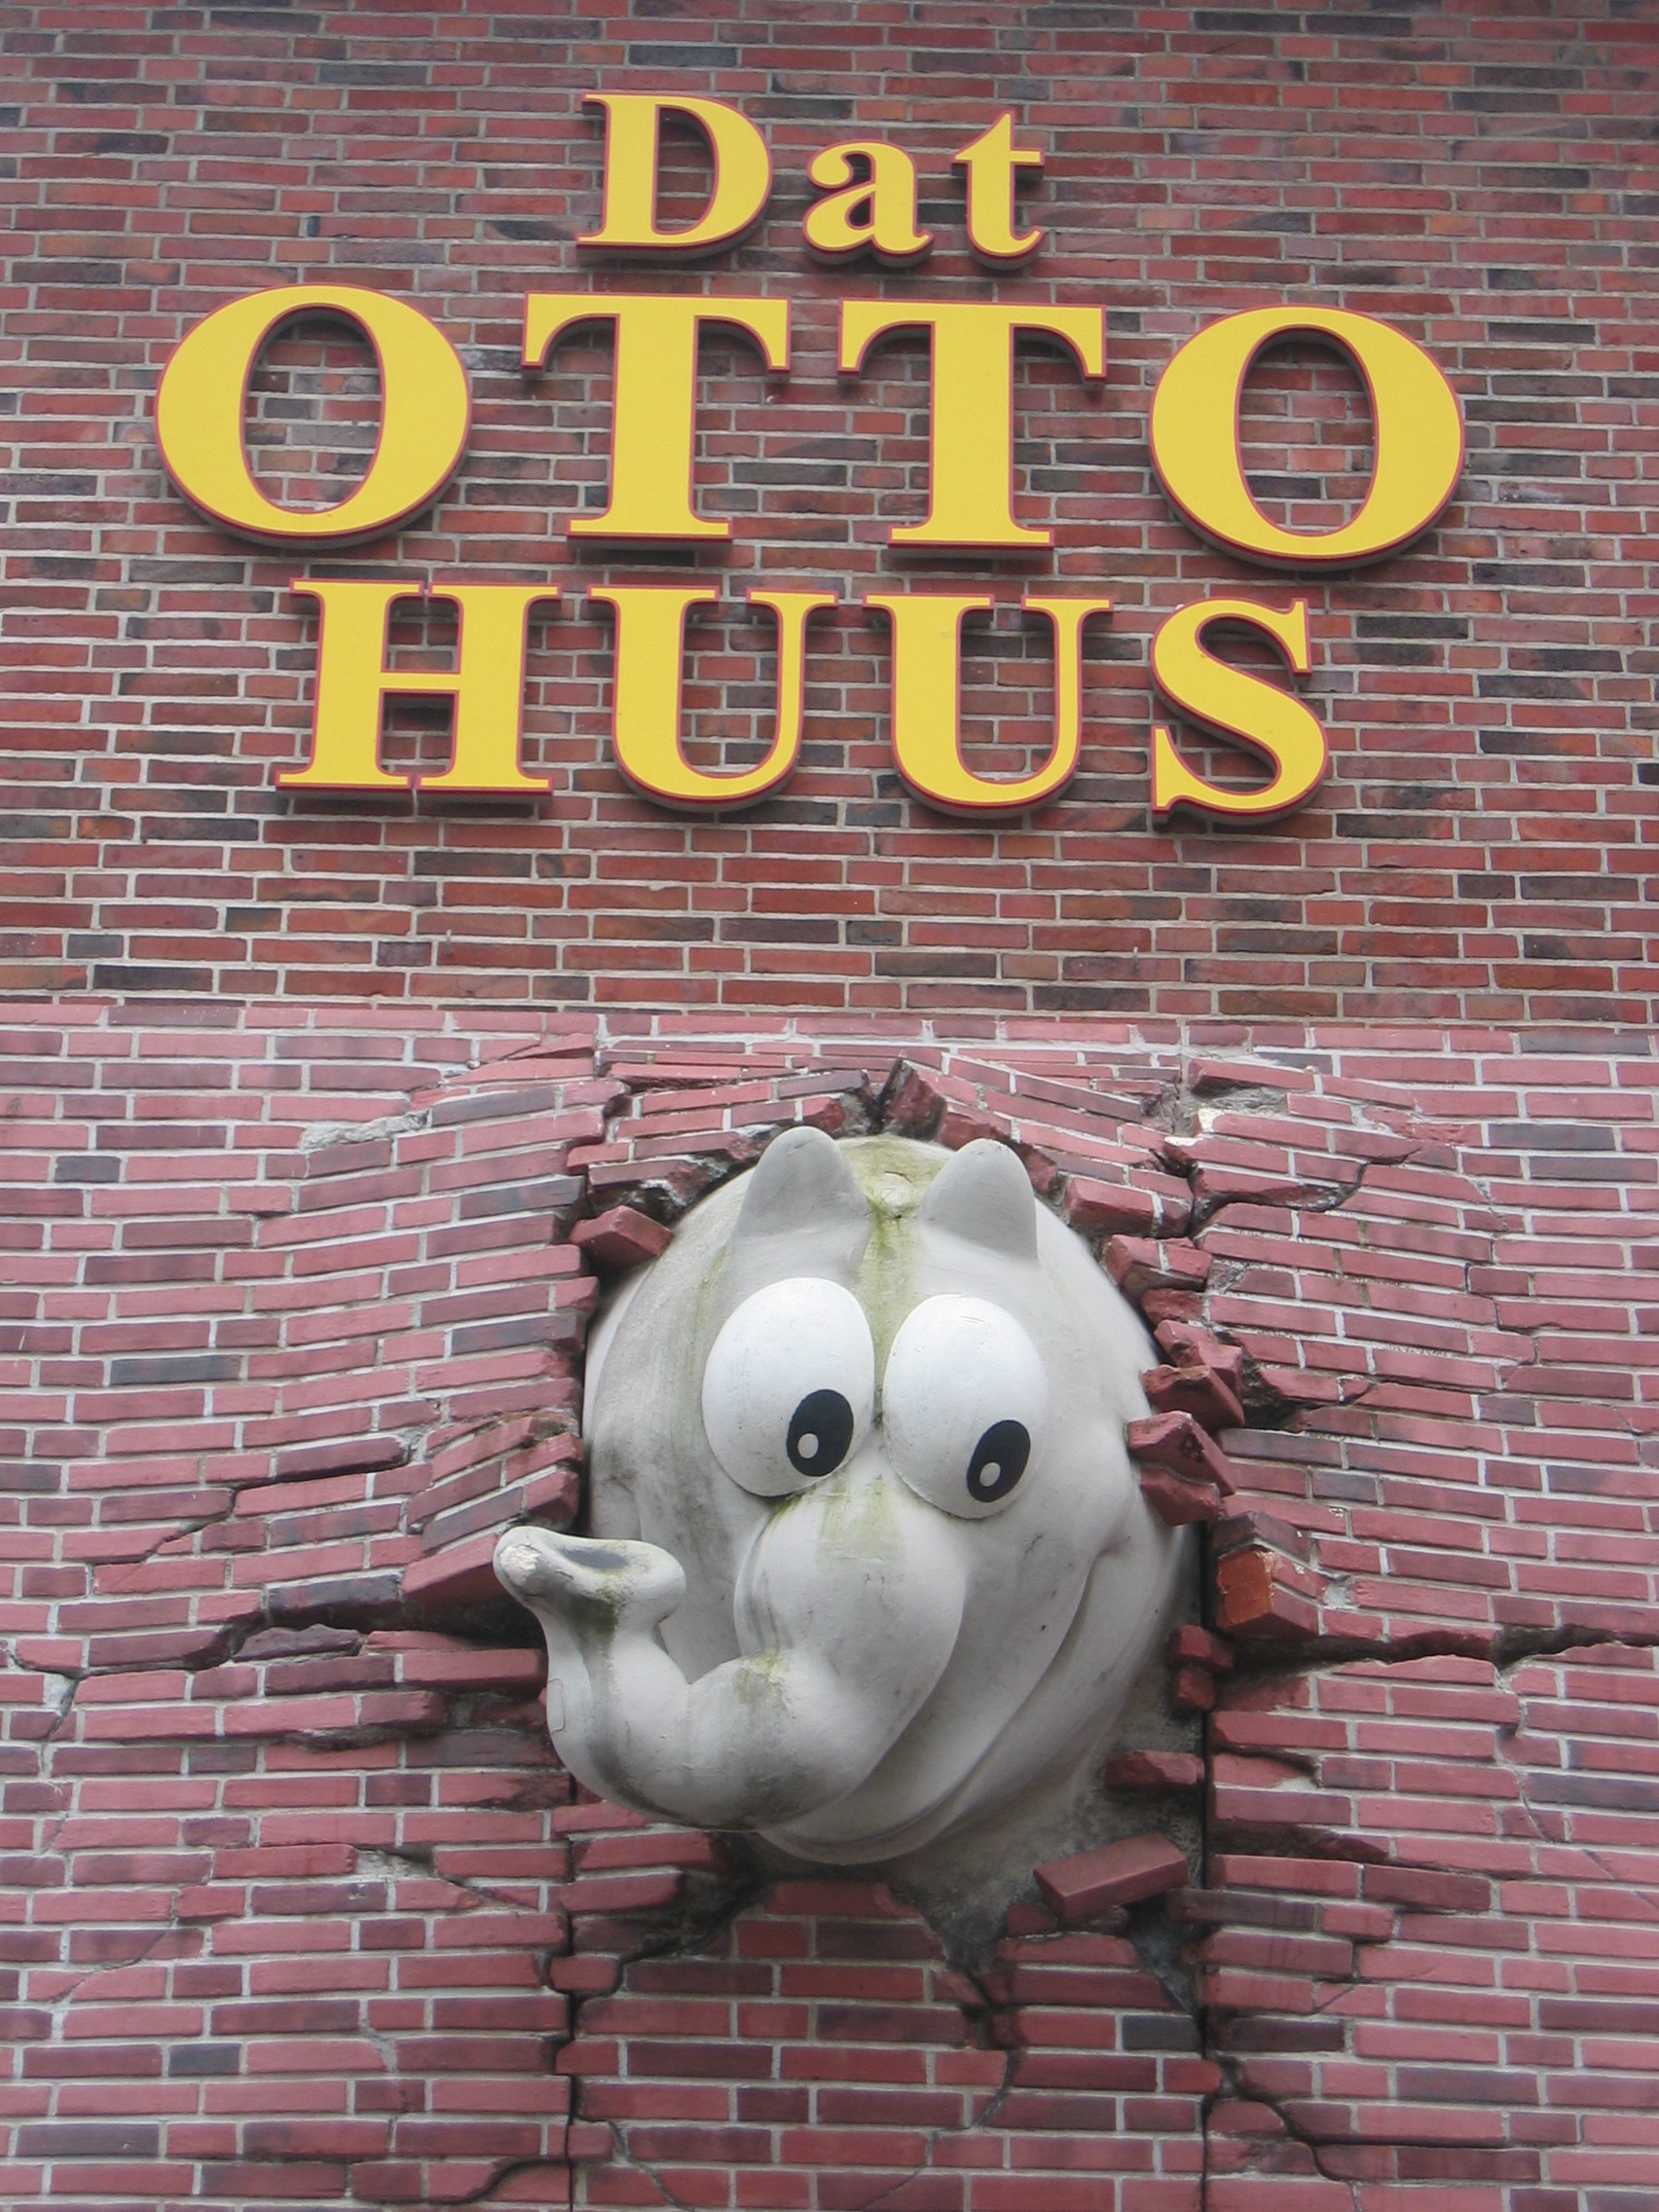
elephant, art, poster, comic, cartoon, cartoon character, proboscis, otto, lindros88, comic style, otto waalkes, zeichtrickfigur